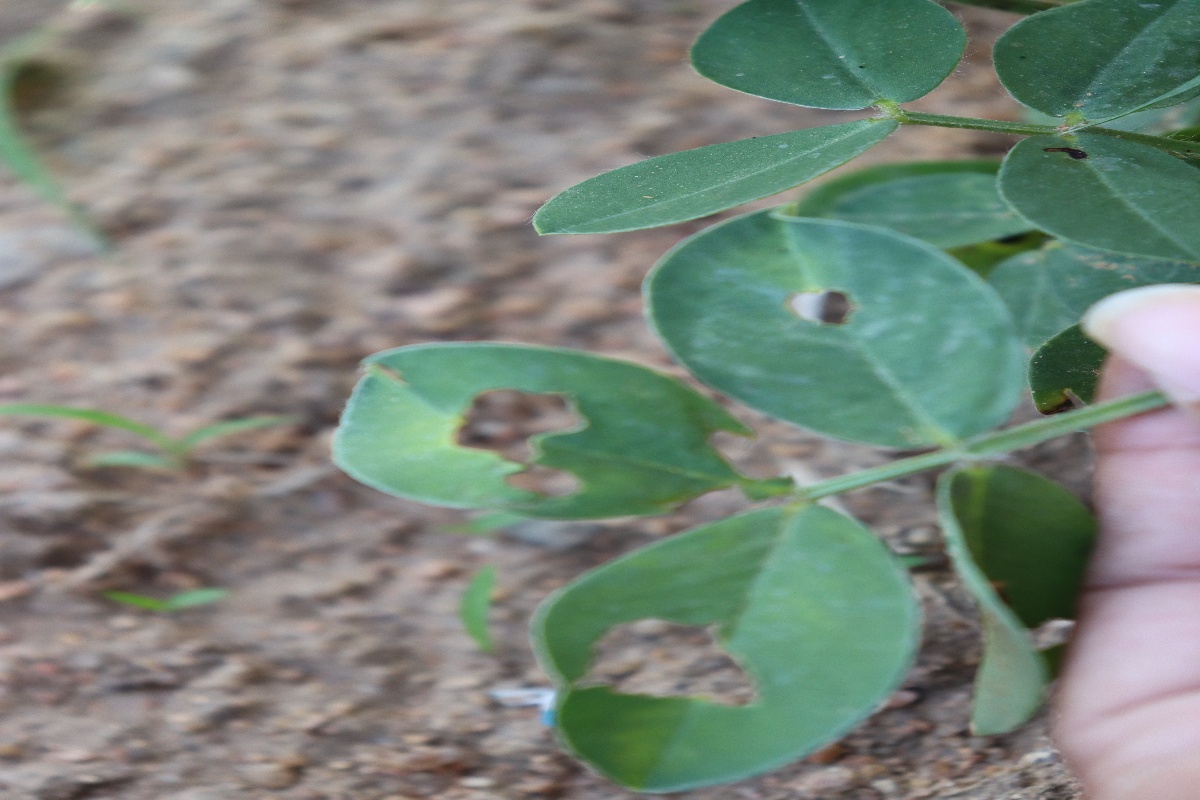
Label: early_leaf_spot